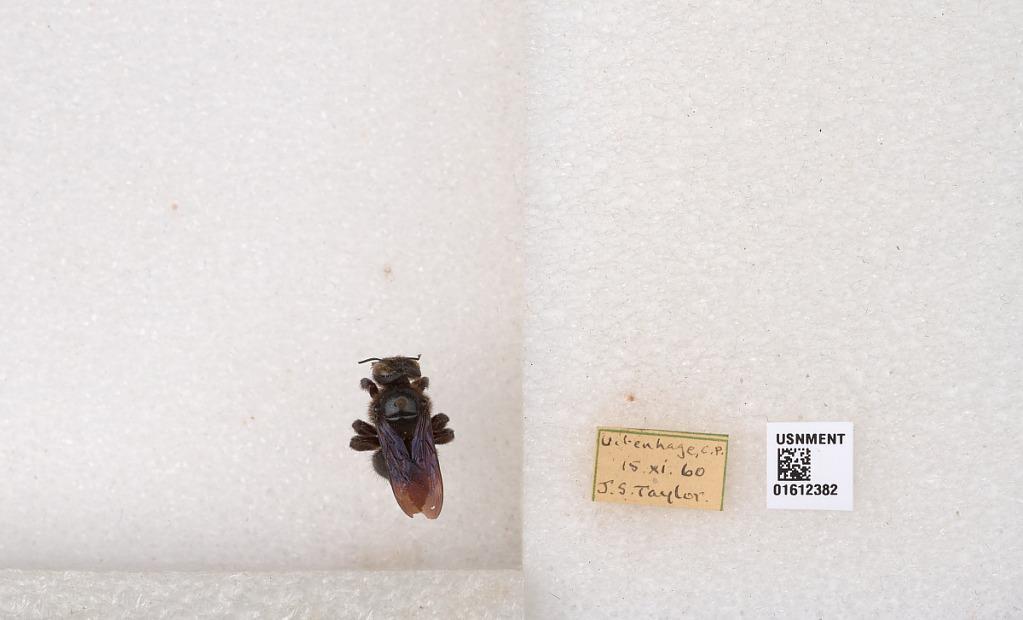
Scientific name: Xylocopa
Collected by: J. Taylor
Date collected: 1960-11-15
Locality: Uirenhage, C.P.